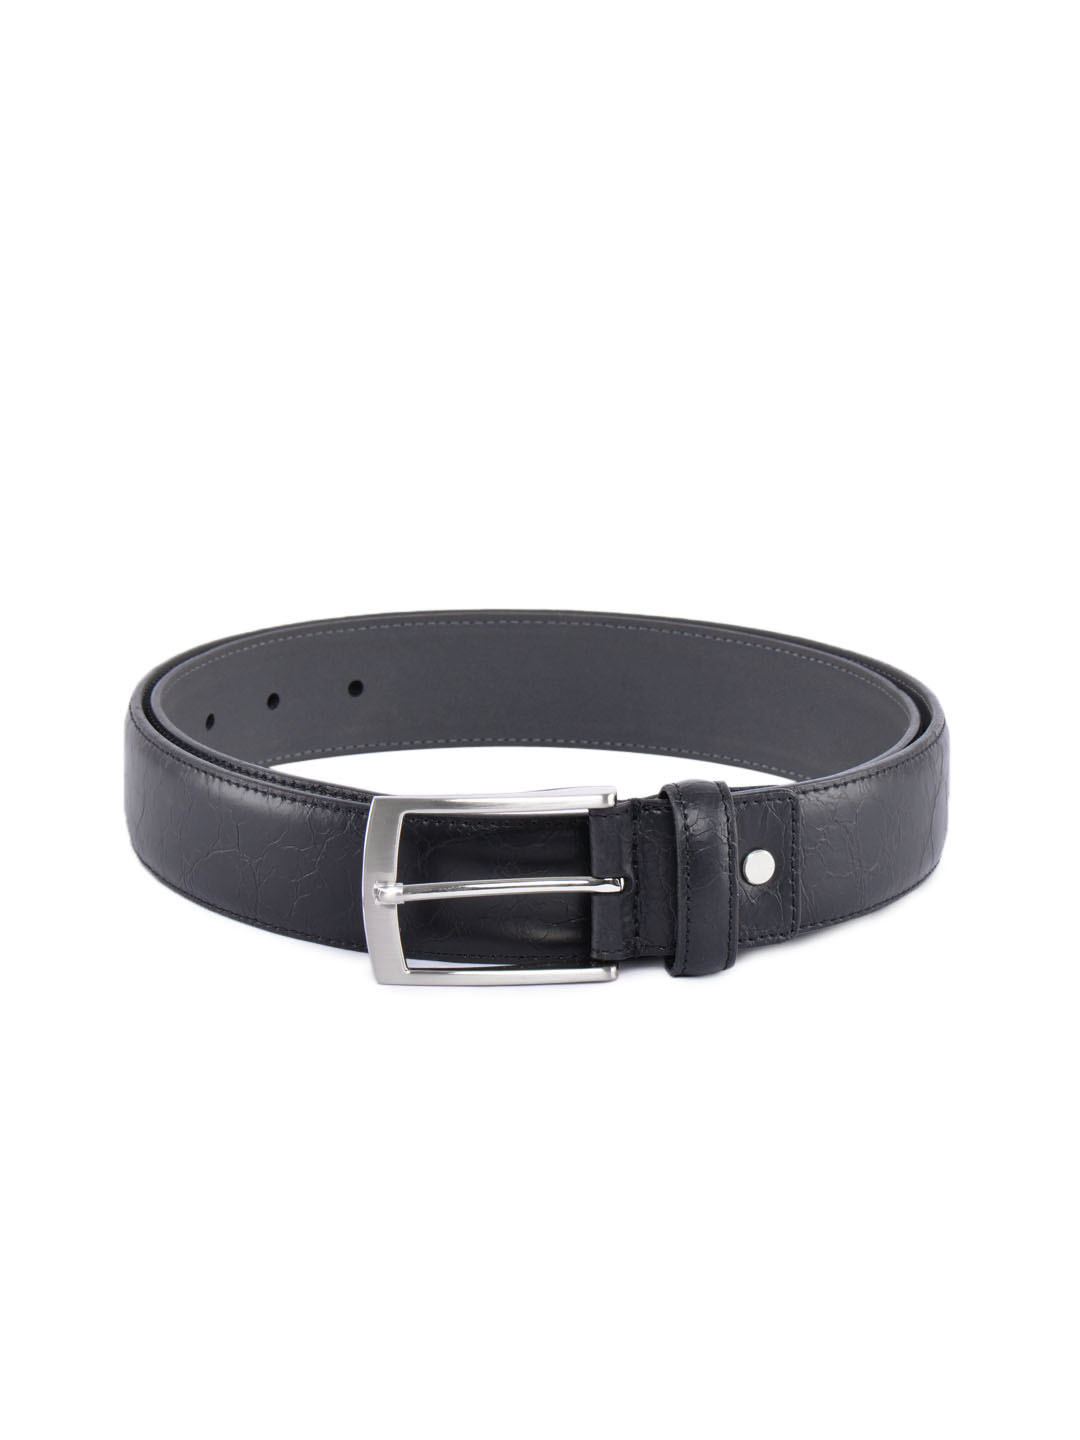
Peter England Men Classic Black Belt
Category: Accessories / Belts / Belts
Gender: Men
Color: Black
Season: Summer 2011
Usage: Casual